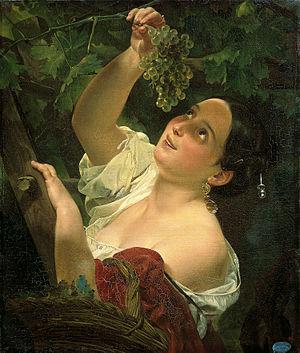
Matin italien est un tableau du peintre russe d'origine française Karl Brioullov. Il travailla à Rome jusqu'en 1835, comme peintre de genre, portraitiste et peintre historique.